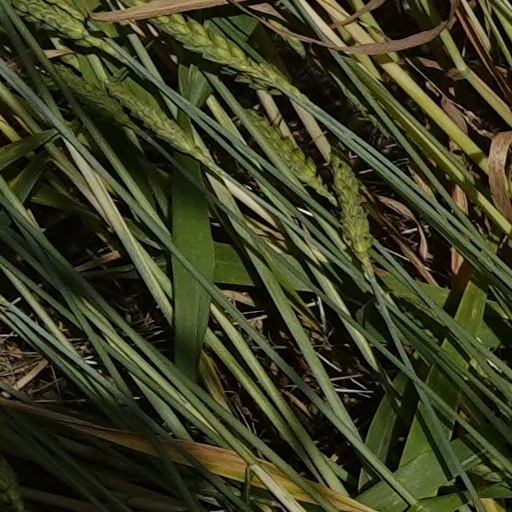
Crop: wheat